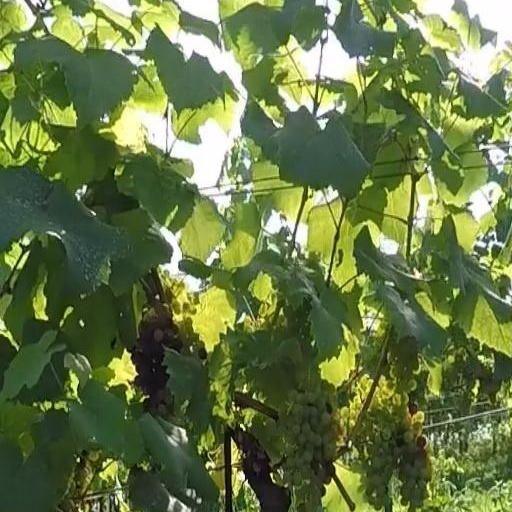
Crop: grape